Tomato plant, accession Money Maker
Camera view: vertical (180 deg); turntable rotation: 330 degrees
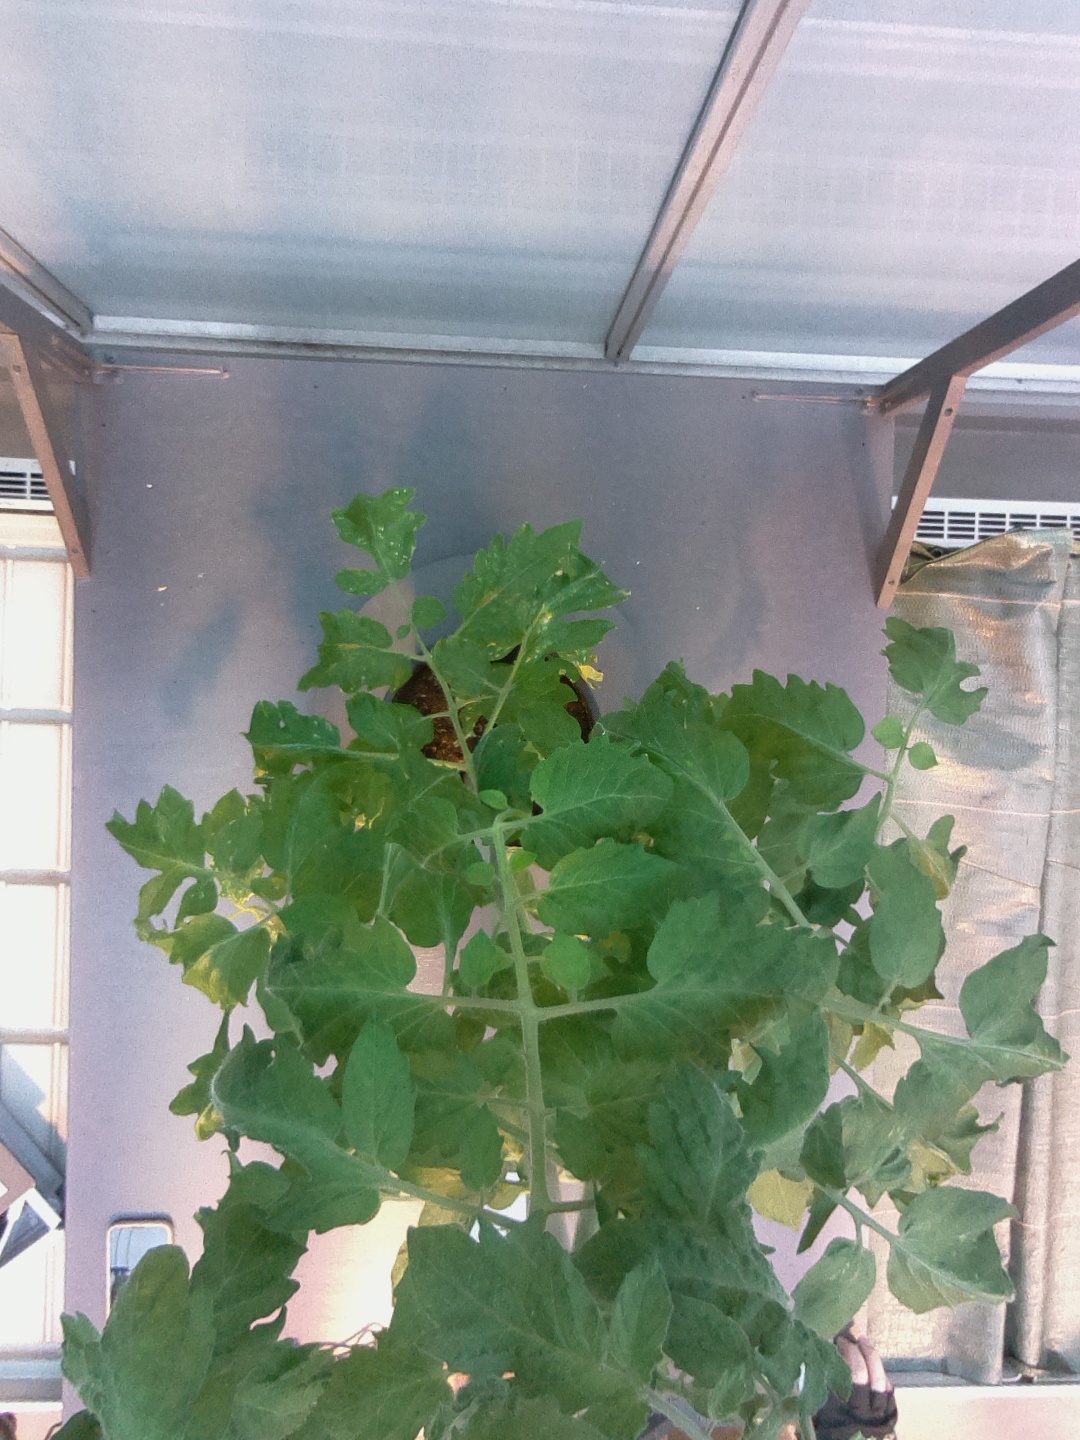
BBCH growth stage 65: Full flowering, 50%-60% of flowers open, first petals falling